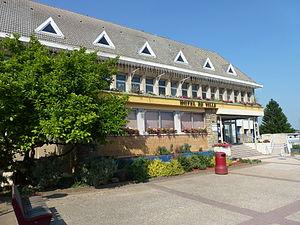
Courcelles-lès-Lens est une commune française située dans le département du Pas-de-Calais en région Hauts-de-France.